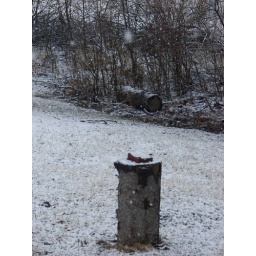
st. gregory on the stump from betties lake house in my yard where the alter will be.